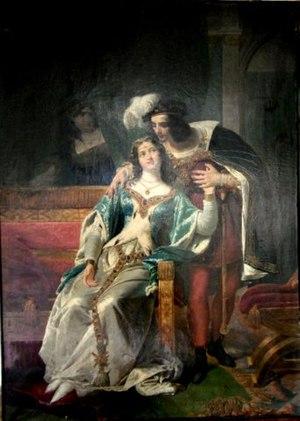
Rosemonde Clifford et Henri II d'Angleterre, Huile sur toile peinte par Raymond Auguste Quinsac Monvoisin (142x100 cm) signée et datée 1827
Raymond Auguste Quinsac Monvoisin né le 31 mai 1790 à Bordeaux et mort le 26 mars 1870 à Boulogne-sur-Seine est un peintre français.
Rosemonde Clifford, dite la Belle Rosemonde et parfois surnommée, d'après la signification latine de son prénom Rose du monde, fut la maîtresse préférée du roi Henri II d'Angleterre.